Kees Moeliker

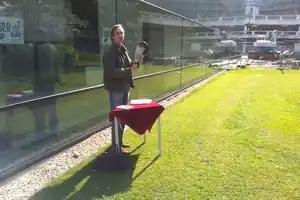
Kees Moeliker officiating at "his" museum's sixteenth Dead Duck Day (2012)

Moeliker has written three books: ' (which translates to "The Duck Guy") in 2009; ', which translates to "The Butt Crack of the Tick", in 2012; and "" (which translates to "The Frog Kamasutra") in 2024. "De Bilnaad van de Teek" was voted "best science book of the year" by the newspaper "de Volkskrant" that year.